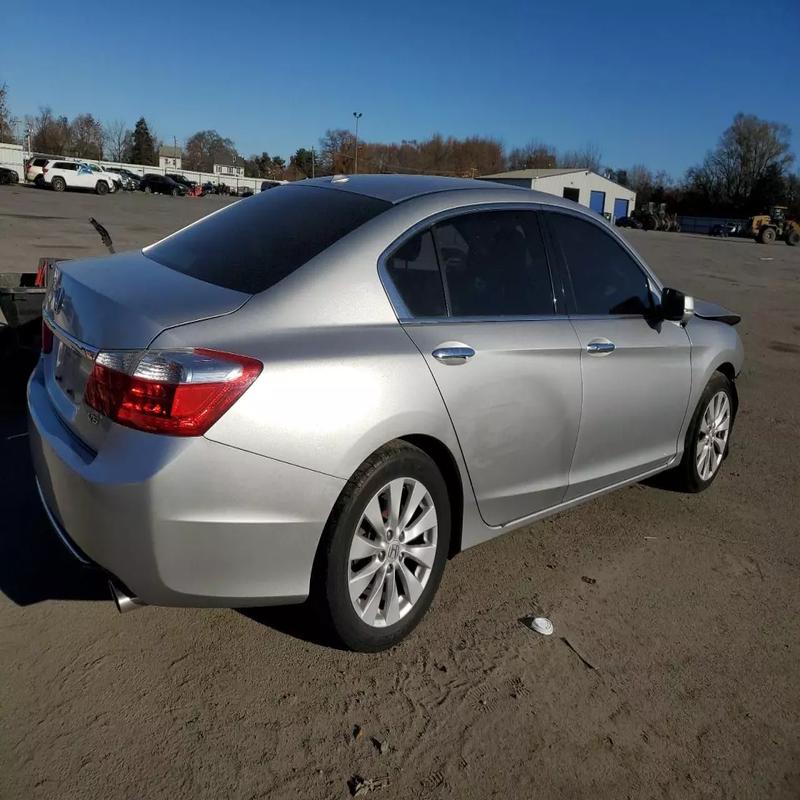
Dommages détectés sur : capot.
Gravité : mineur